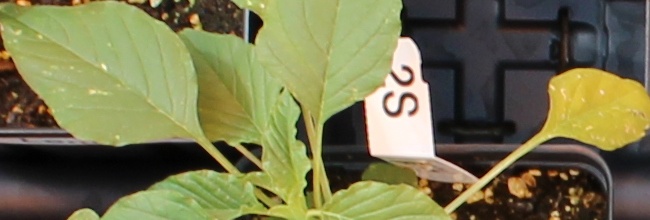
Label: Palmer Amaranth